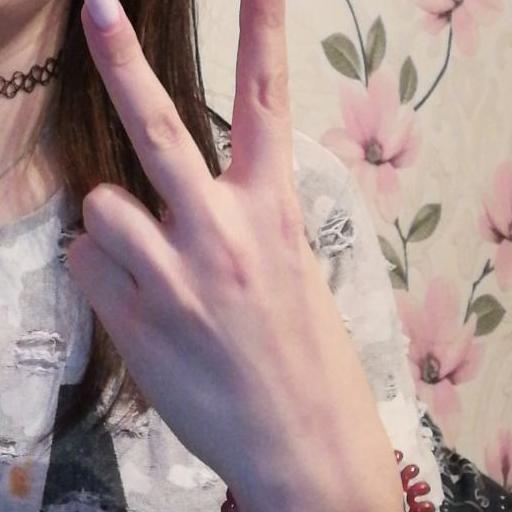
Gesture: peace_inverted